Izbica massacre

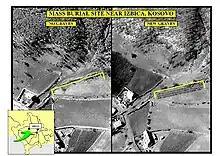

On 28 March, nearly all of the adult men fled to the mountains, leaving mostly women, children, and old men in the village. In the field of Izbica, thousands of people were crowded that day, almost all women, children, and old people. Only about 150 men were among them. National security forces threatened to kill the villagers and demanded money. After they got the money, they separated the men from the women and children. Women and children were sent to Albania. The men were then executed with automatic weapons. Some women and old men were also executed.